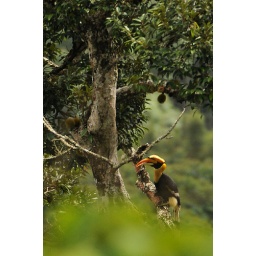
the bird is sitting on a Culinea tree with the spiny fruits visible in the background.